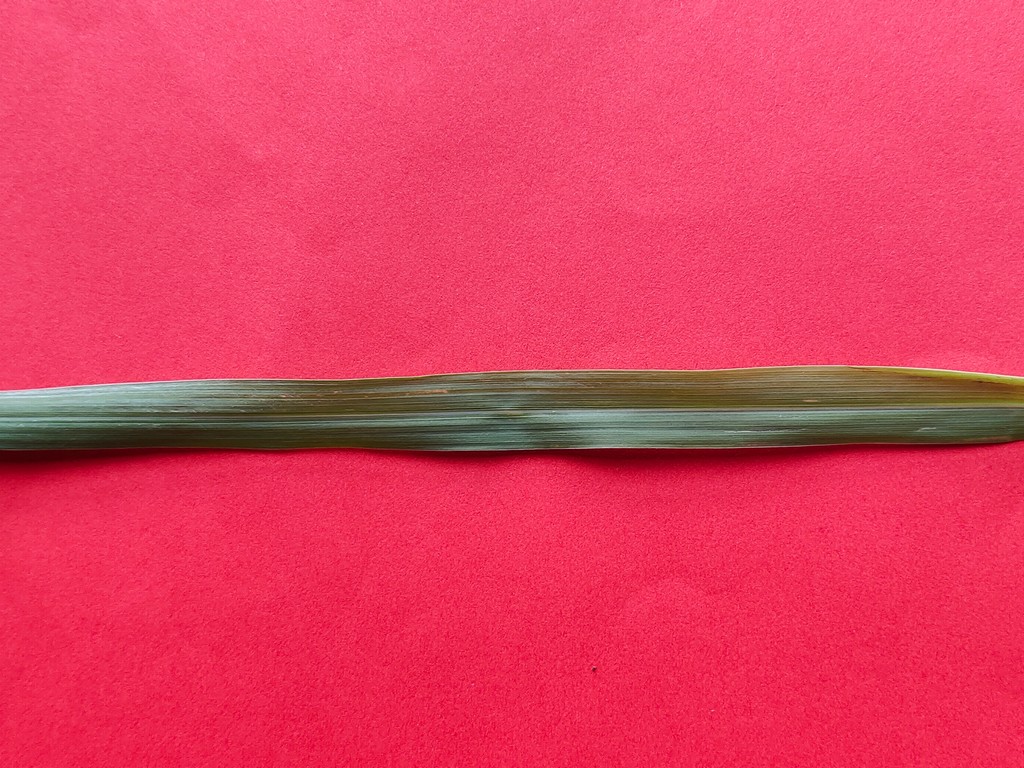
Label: Healthy